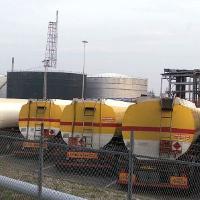
Weather: cloudy or overcast